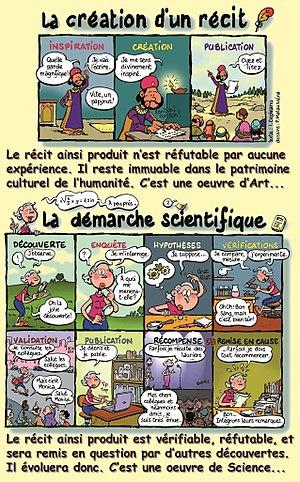
BD décrivant les démarches littéraire et scientifique
Le scepticisme scientifique, nommé aussi scepticisme rationnel ou scepticisme contemporain, est, philosophiquement une position épistémologique, éthiquement une déontologie circonspecte et pratiquement une attitude de doute cartésien vis-à-vis des allégations non étayées par des preuves empiriques ou par la reproductibilité. Cette démarche s'appuie sur la science et la pensée critique, et cherche à soumettre à la méthode expérimentale les phénomènes dits « paranormaux », ou surnaturels. Les sceptiques soumettent ainsi au doute tant les théories du complot, les médecines non conventionnelles et, de manière plus générale, ce que la majeure partie de la communauté scientifique considère comme des pseudo-sciences, que les dérives idéologiques et méthodologiques consistant à transformer le doute cartésien en méthode hypercritique à des fins polémiques.
En droit, la laïcité est le « principe de séparation dans l'État de la société civile et de la société religieuse » et « d'impartialité ou de neutralité de l'État à l'égard des confessions religieuses ». Le mot désigne par extension le caractère des « institutions, publiques ou privées, qui sont indépendantes du clergé et des Églises ».
La méthode scientifique désigne l'ensemble des canons guidant ou devant guider le processus de production des connaissances scientifiques, qu'il s'agisse d'observations, d'expériences, de raisonnements, ou de calculs théoriques. Très souvent, le terme de « méthode » engage l'idée implicite de son unicité, tant auprès du grand public que de certains chercheurs, qui de surcroît la confondent parfois avec la seule méthode hypothético-déductive. L'étude des pratiques des chercheurs révèle cependant une si grande diversité de démarches et de disciplines scientifiques que l'idée d'une unité de la méthode est rendue très problématique.
La méthodologie est l'étude de l'ensemble des méthodes scientifiques. Elle peut être considérée comme la science de la méthode, ou « méthode des méthodes ».